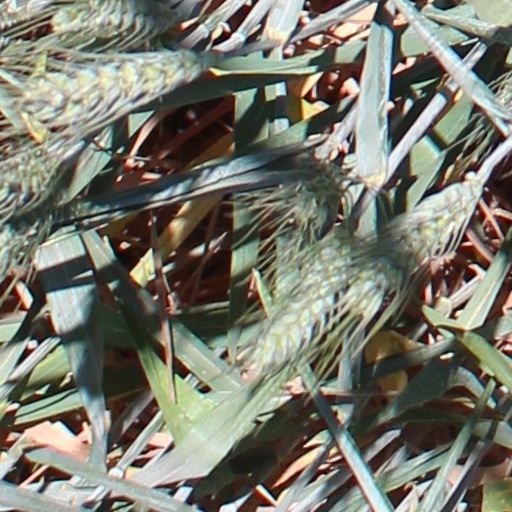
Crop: wheat